Wellington, South Australia

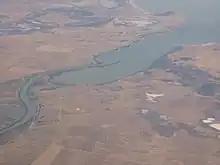
Wellington on the bank of the Murray just before it empties into Lake Alexandrina

Wellington was the original crossing of the River Murray for people, livestock, and goods travelling overland between Adelaide and Melbourne, until a bridge was built at Murray Bridge in 1879. There is still a free government ferry operating here. In 1852-53 much of the gold escorted by South Australian Police from the Victorian gold rushes crossed the Murray at Wellington. Even though the Murray has very little flow most of the time, and Lake Alexandrina is mostly only a few metres deep, the river at Wellington is about 25 metres deep. The surface is often less than one metre above sea level.